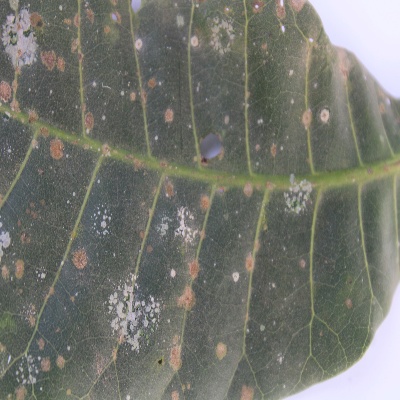
Crop: Cashew
Condition: red rust